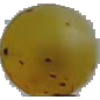
Label: Grape White 3